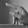
ASL letter: P